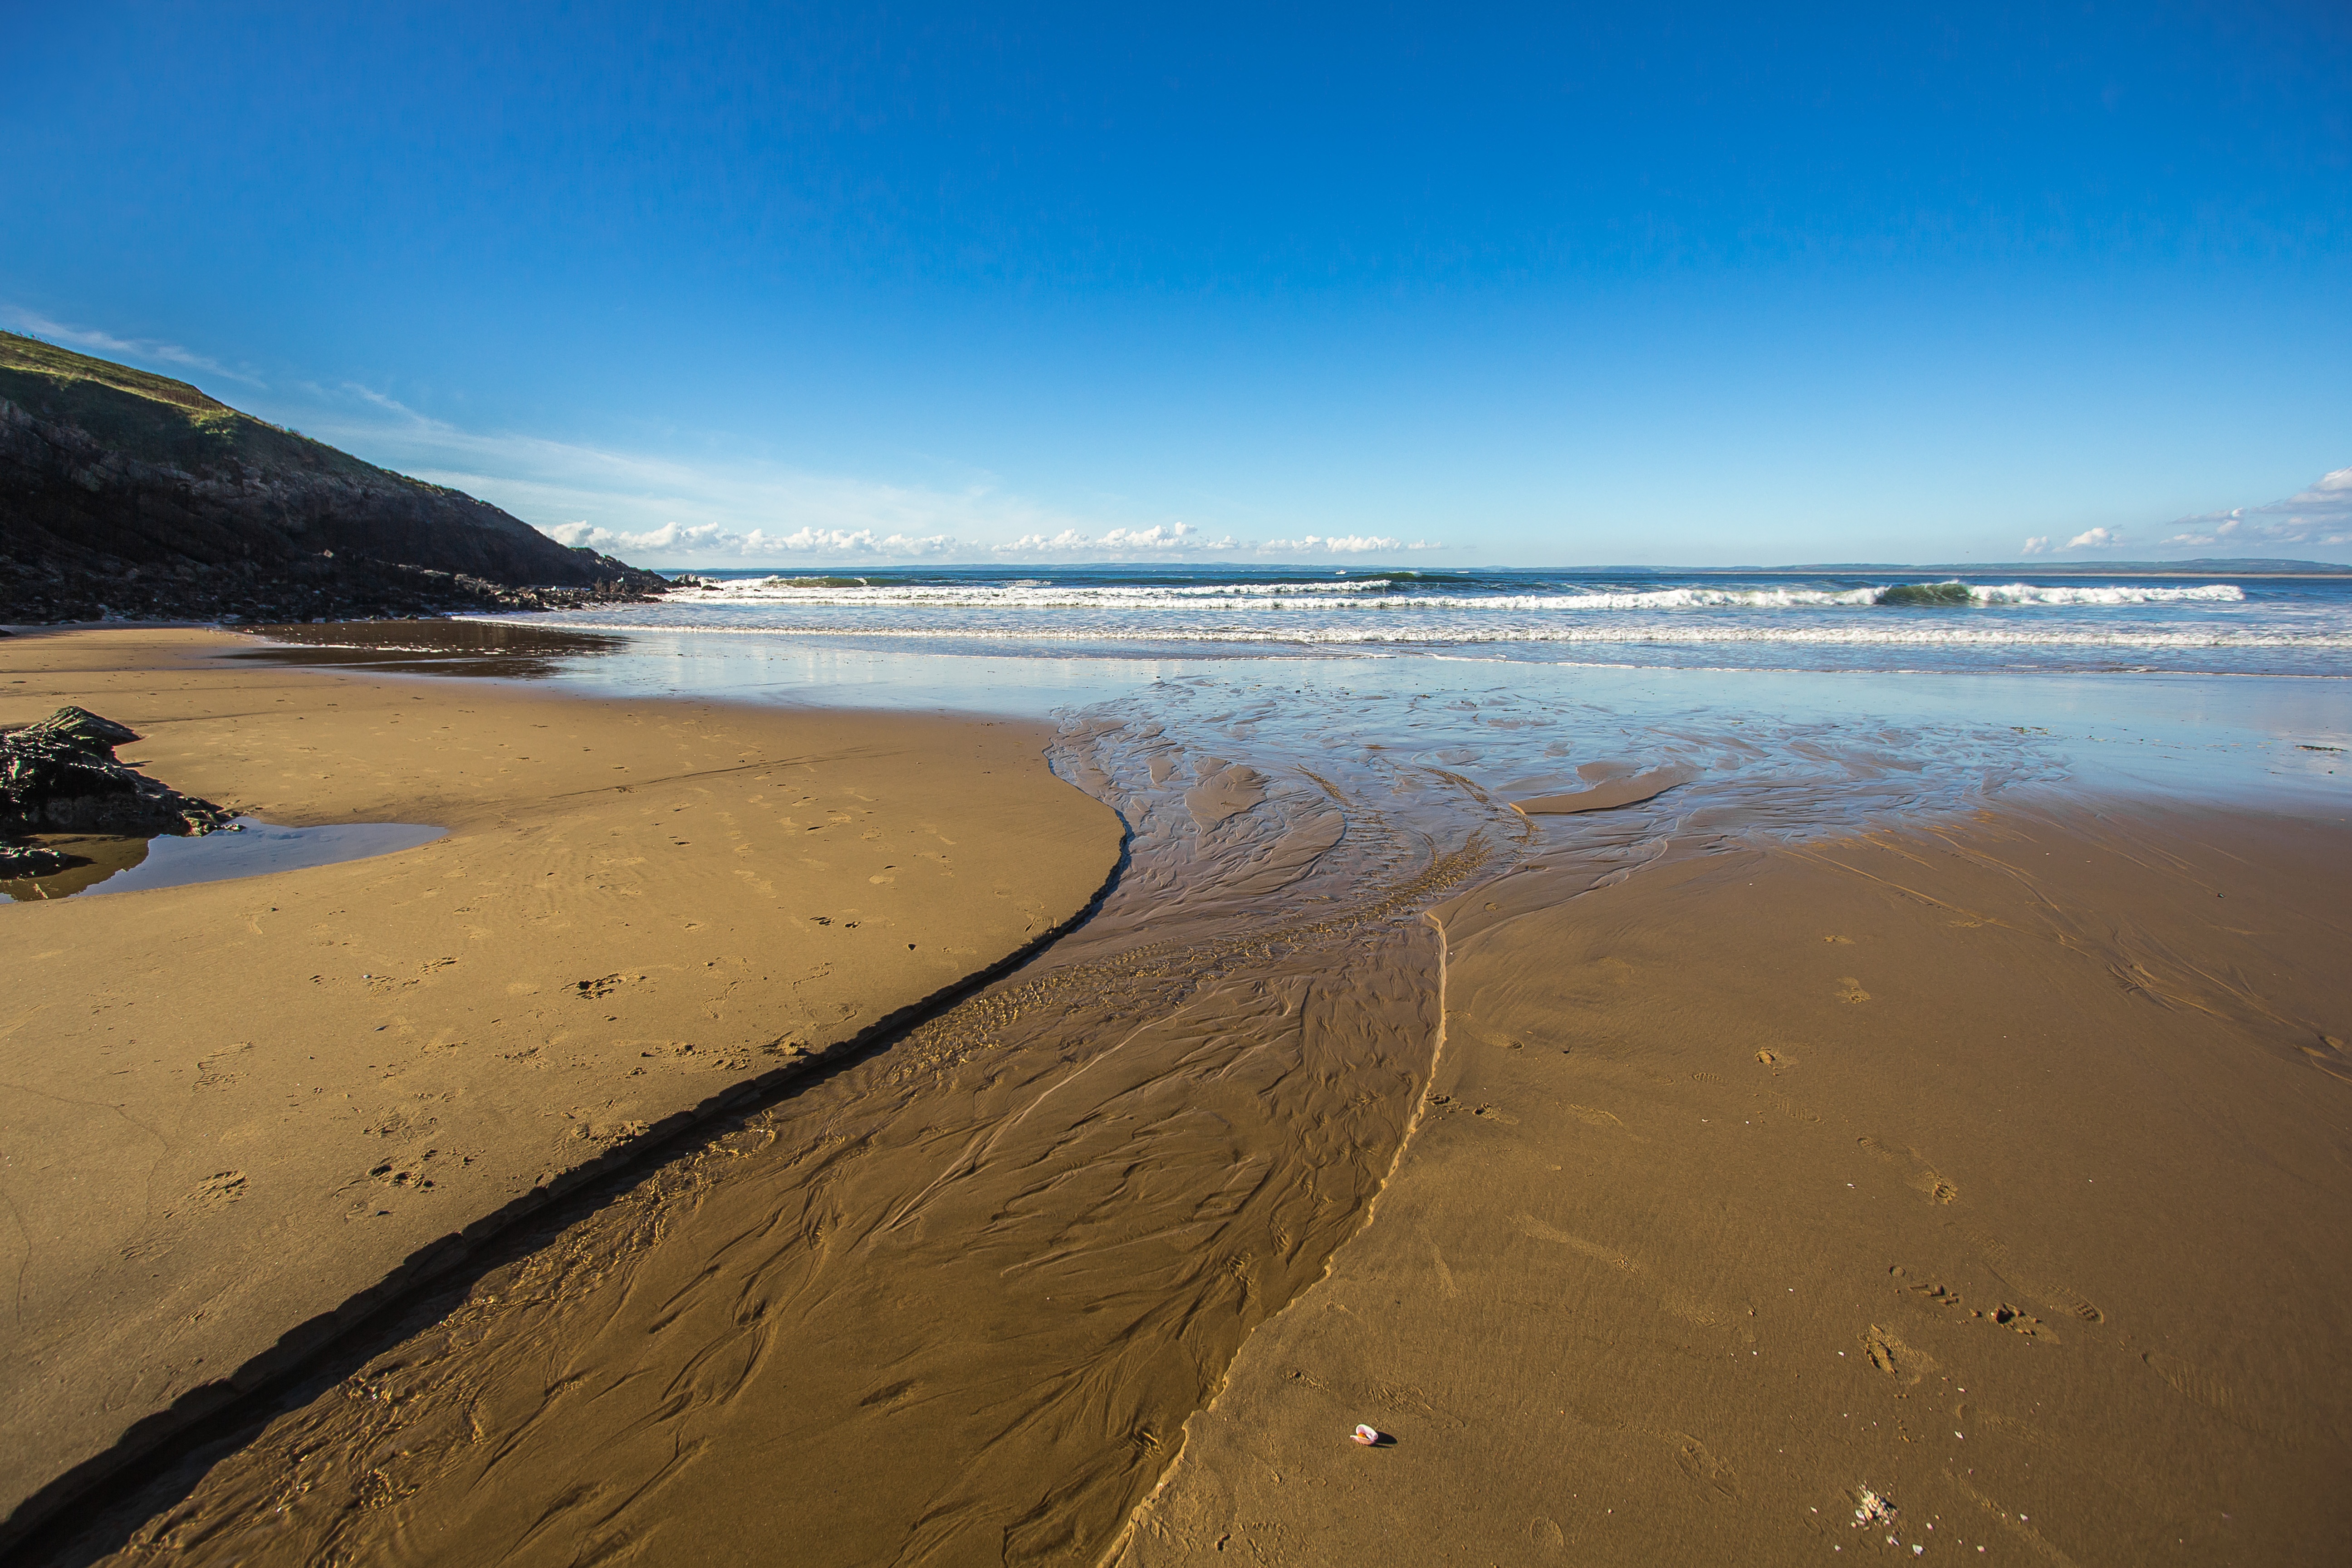
beach, sea, coast, sand, ocean, horizon, shore, wave, low tide, bay, body of water, england, cape, mudflat, wind wave